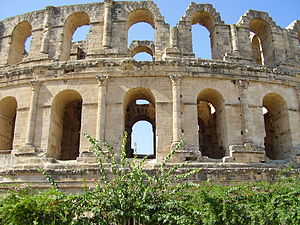
Tunesien / Kultur / Unescos verdensarv
Amfiteateret i El Djem
Tunesien, officielt Republikken Tunesien er et land i Maghreb-regionen Nordafrika. Det har et samlet areal på 163.610 km². Landet grænser op til Algeriet i vest og sydvest, Libyen i sydøst, og Middelhavet i nord og øst. Tunesiens indbyggertal er ca. 11,4 millioner. Dets navn er afledt af hovedstaden Tunis, der ligger ved Middelhavet.